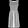
Label: Dress